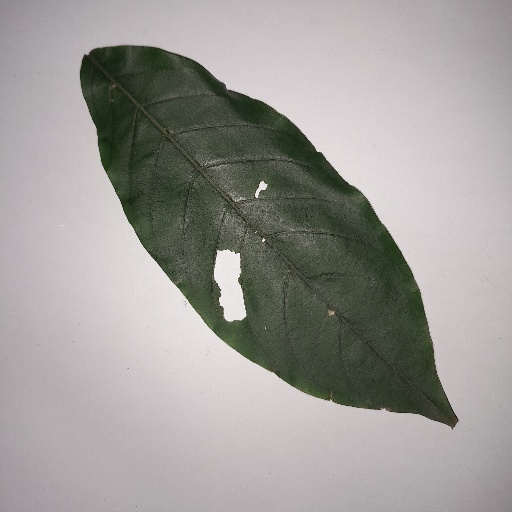
Species: HariTaki
Leaf condition: Shot Hole